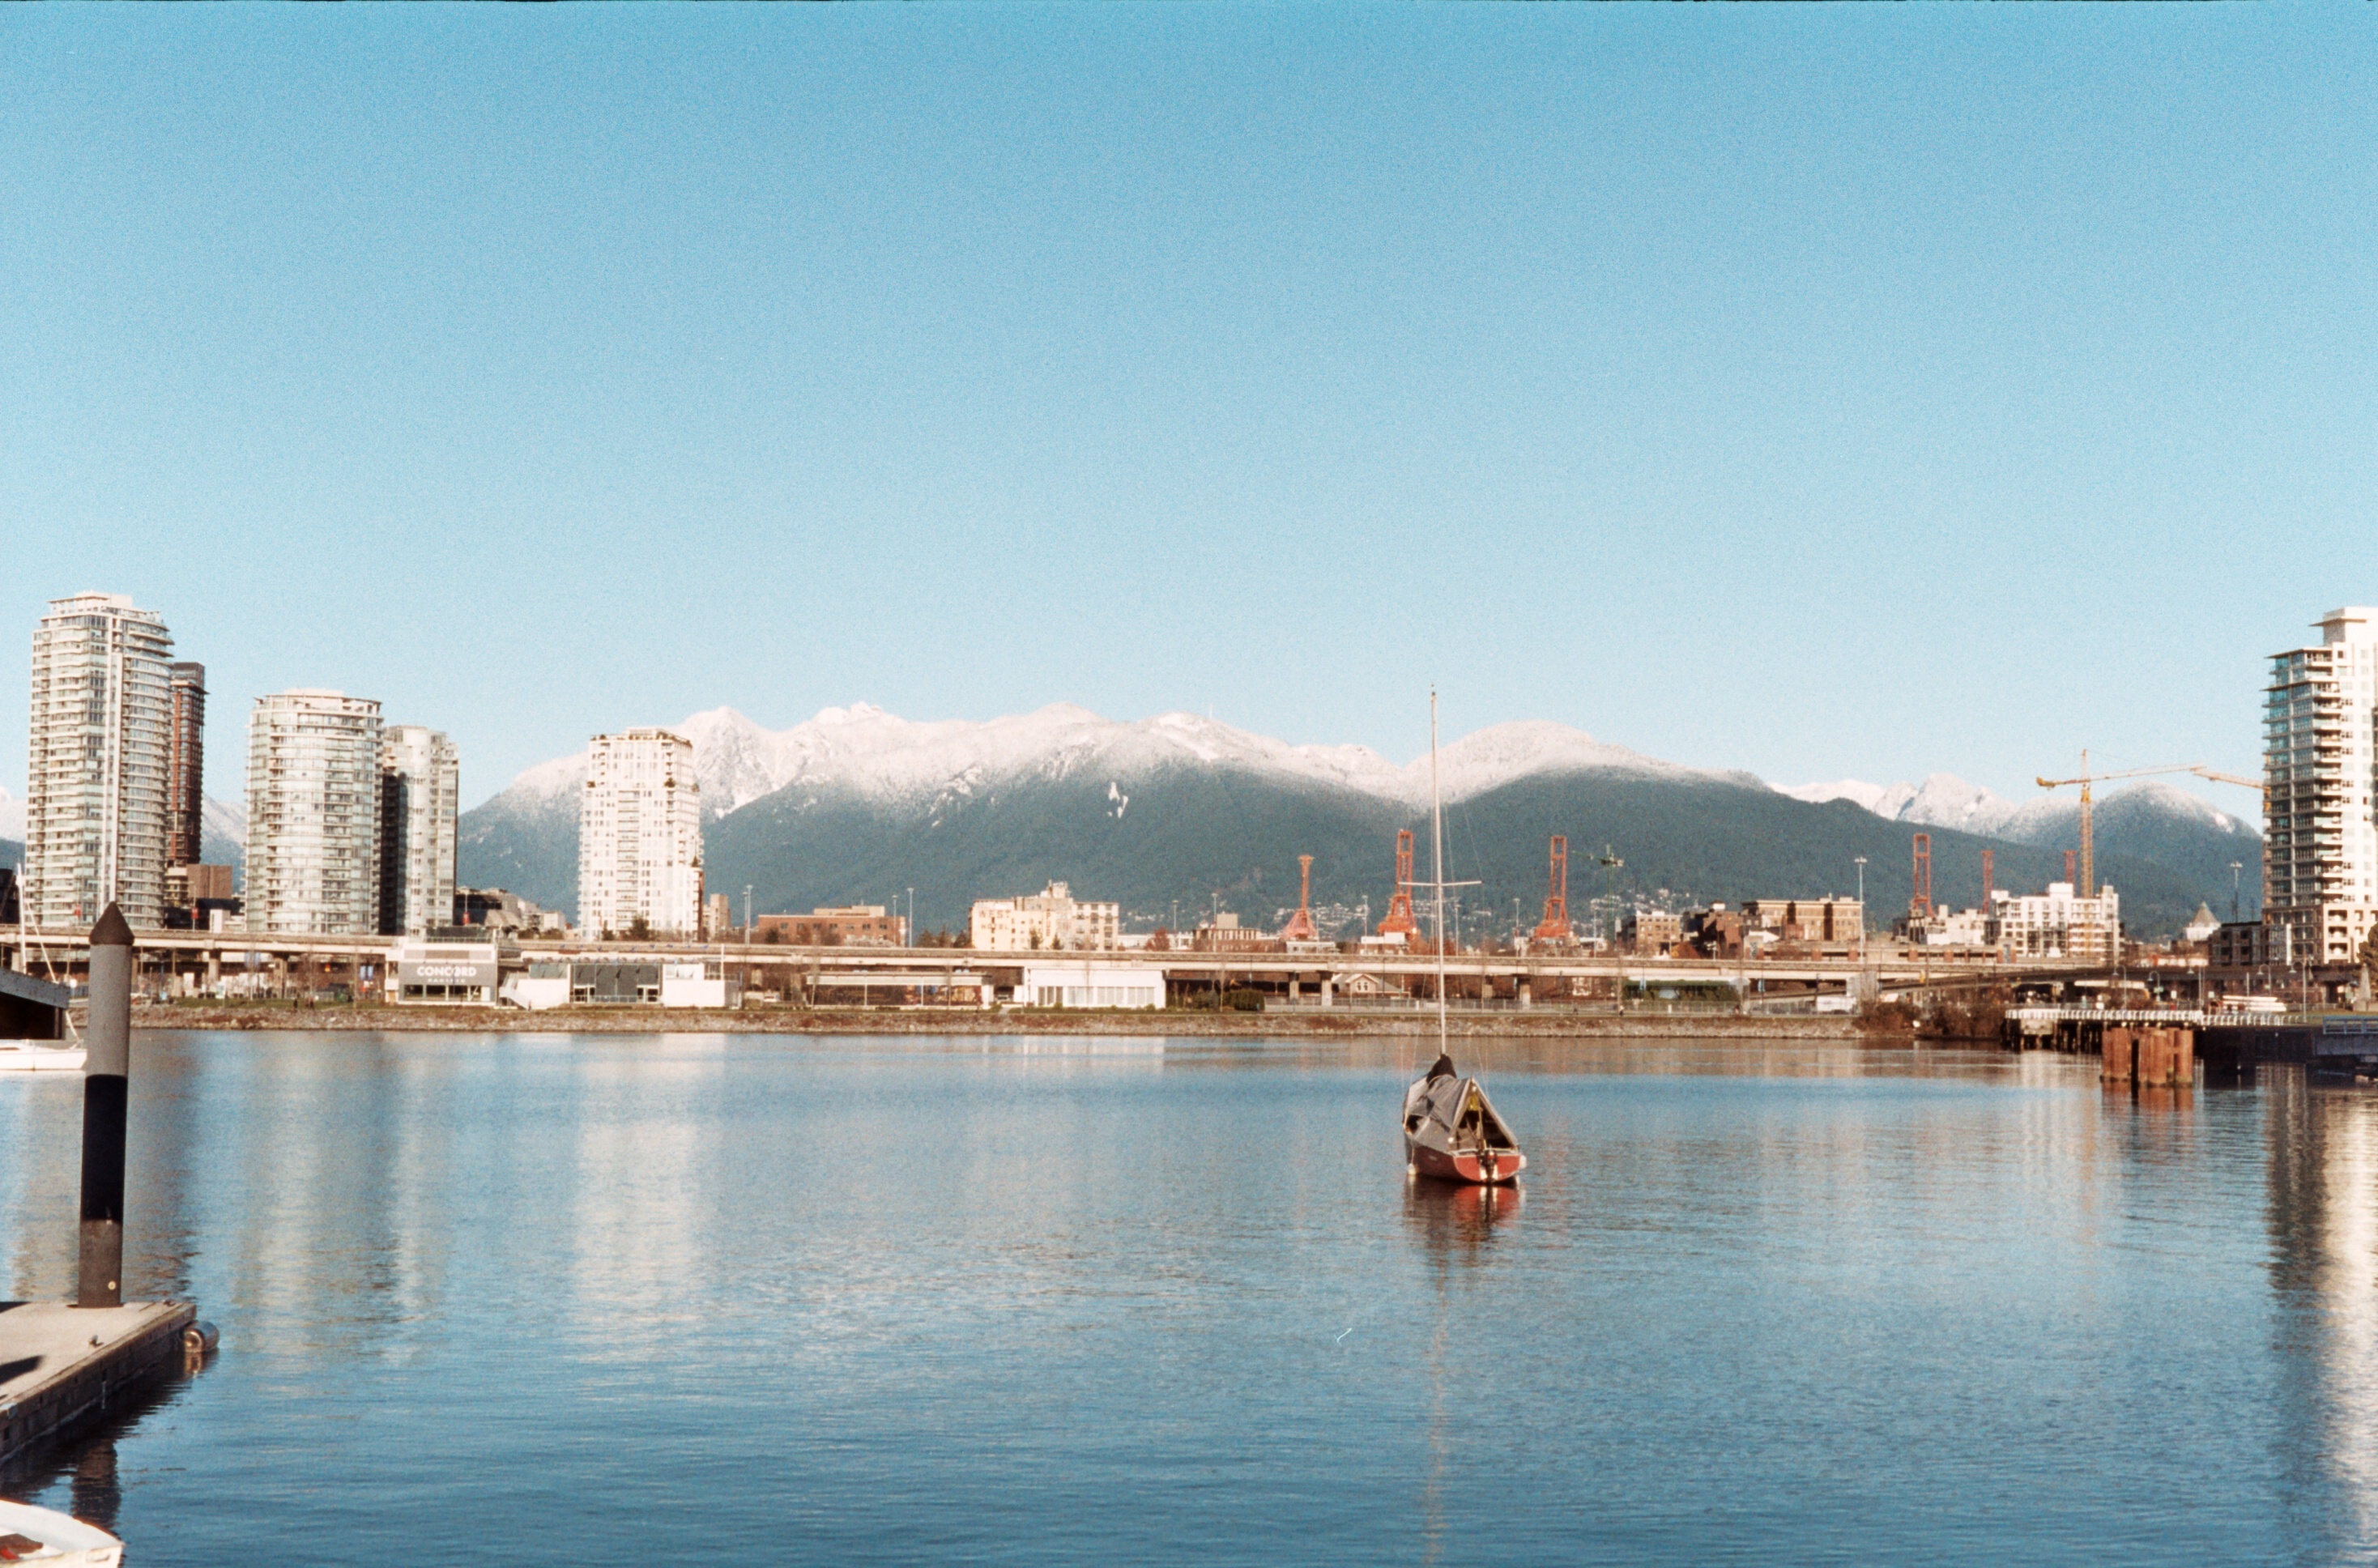
sea, water, horizon, skyline, city, skyscraper, film, cityscape, panorama, downtown, vacation, reflection, scenery, bay, landmark, tourism, mountains, canada, peaks, analogue, kodakgold200, vancouverbc, minoltahimatic7, human settlement